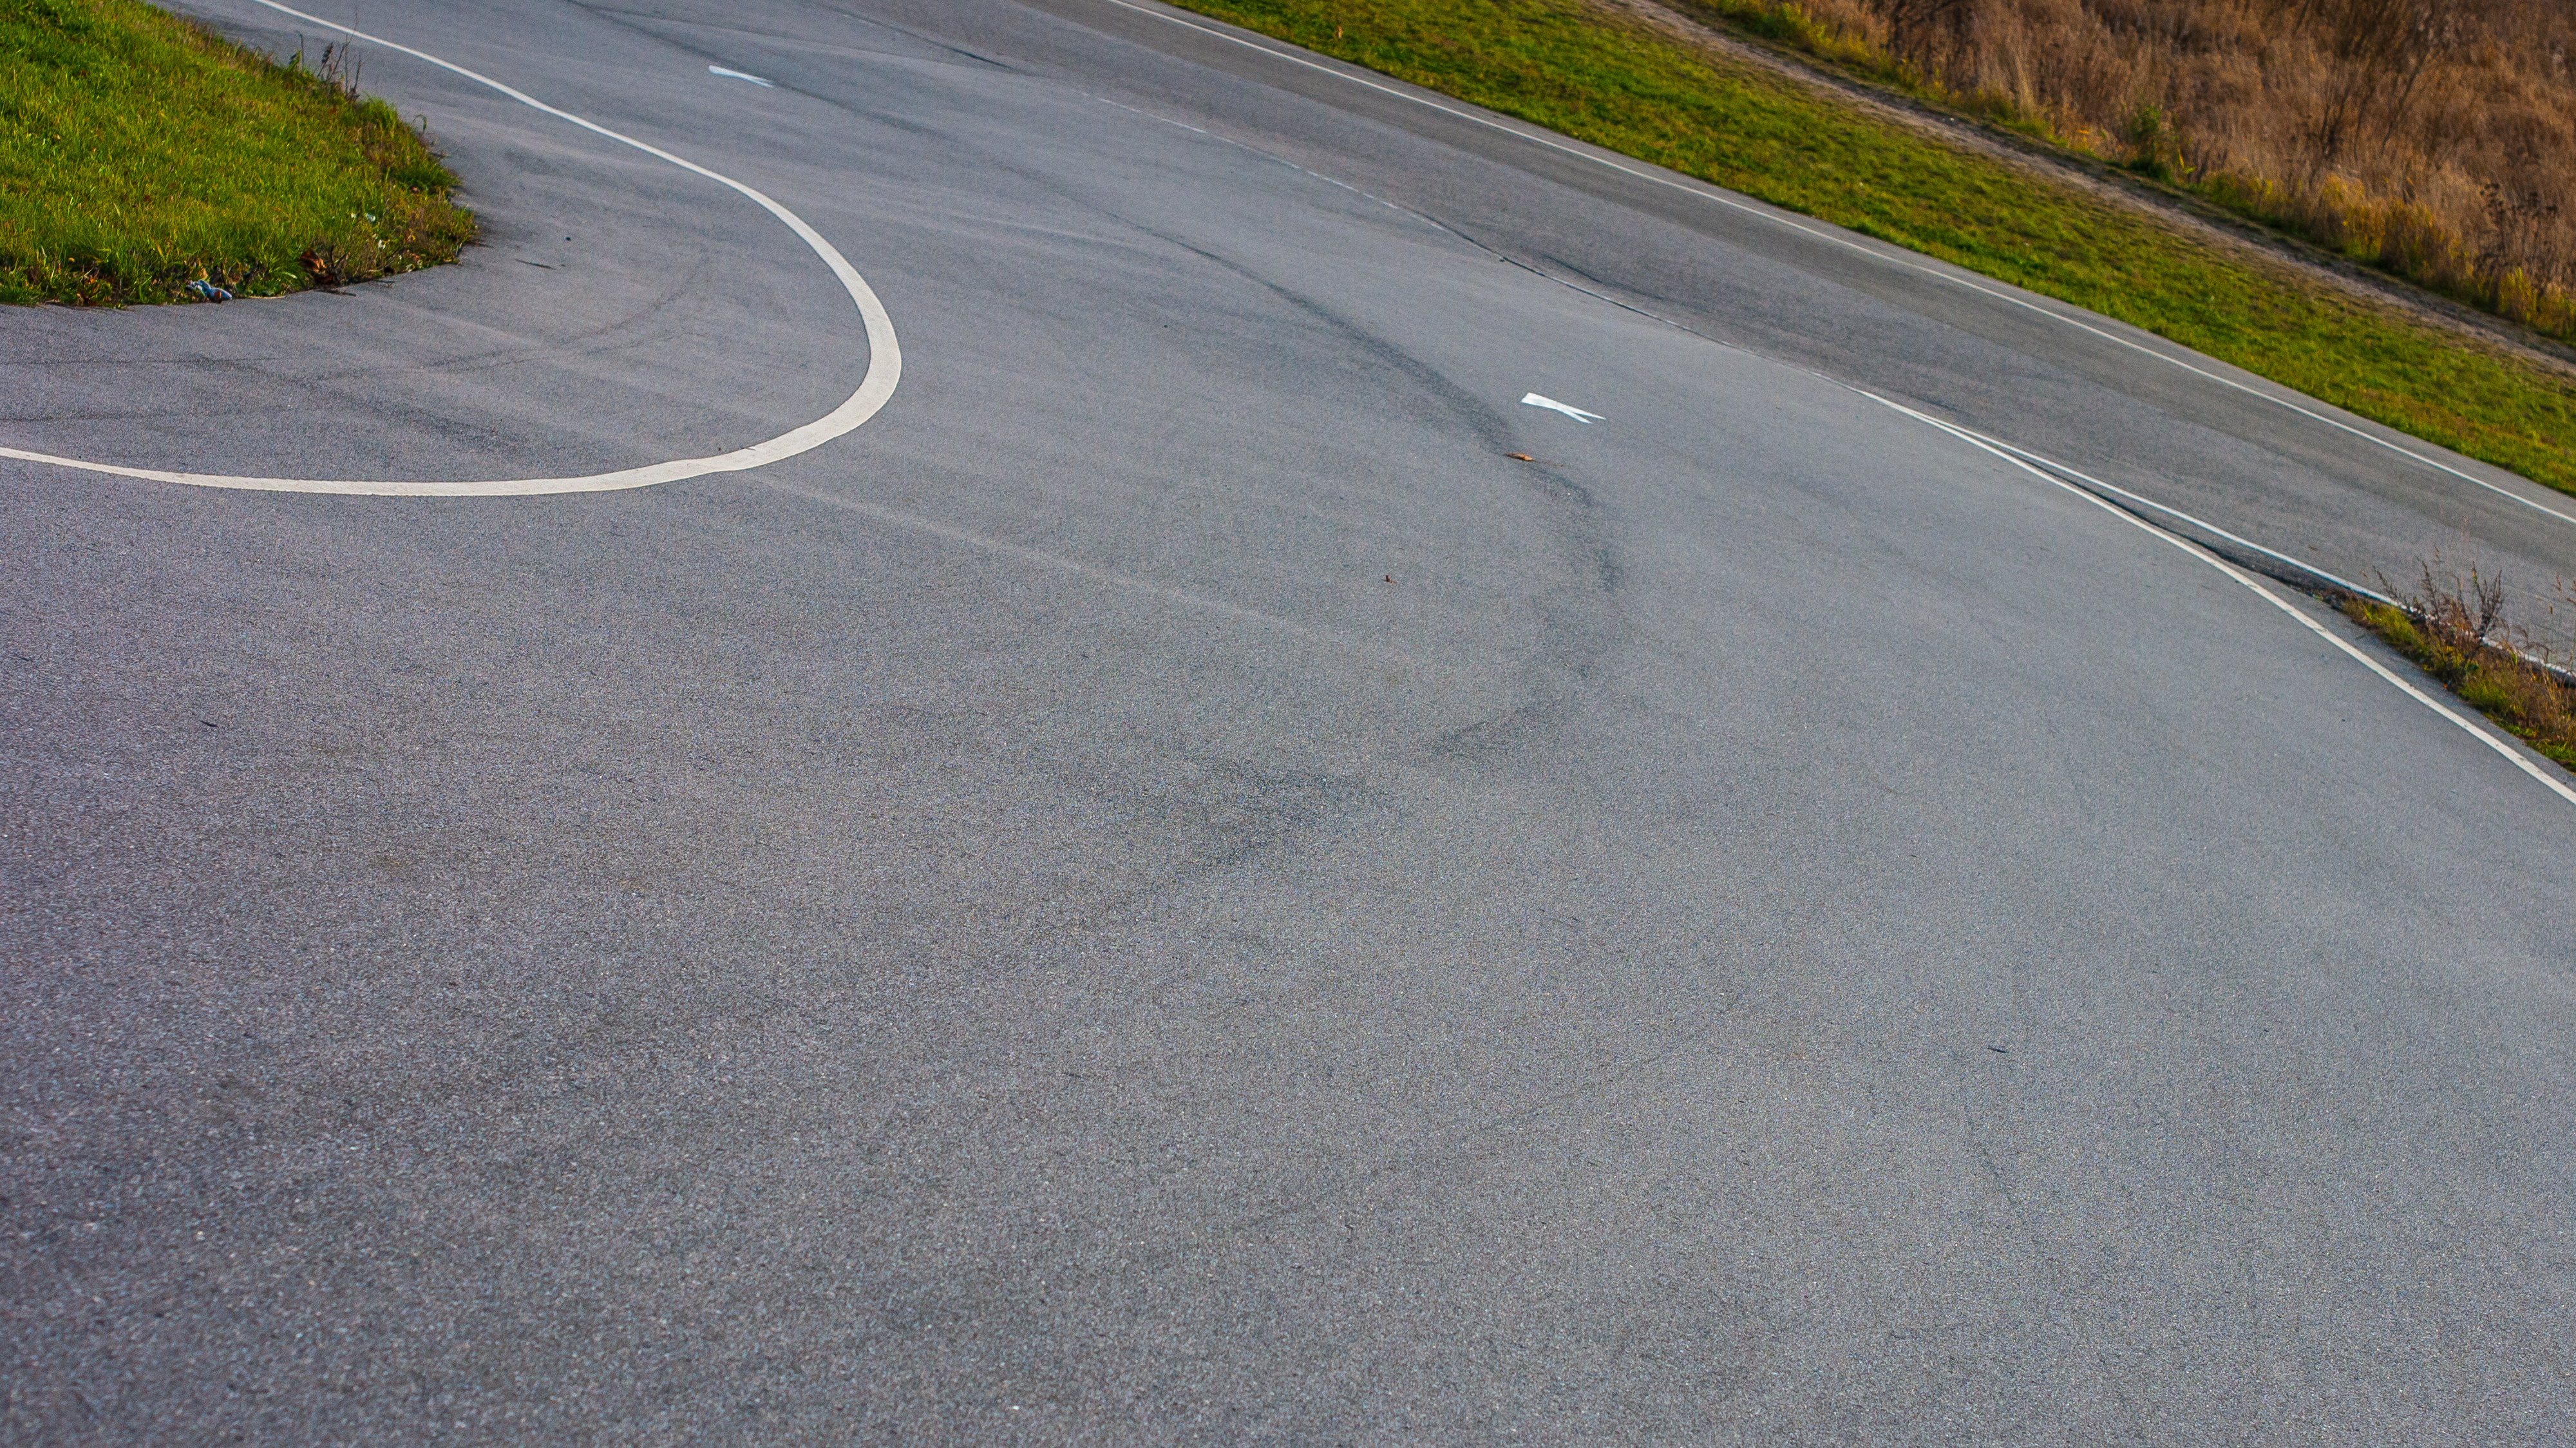
images, plant, road surface, asphalt, tar, grass, composite material, slope, tree, landscape, road, nonbuilding structure, concrete, groundcover, sidewalk, lane, curb, shadow, soil